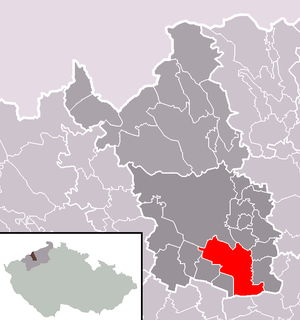
Bečov est une commune du district de Most, dans la région d'Ústí nad Labem, en République tchèque. Sa population s'élevait à 1 429 habitants en 2018.